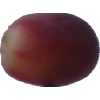
Label: pink_grape